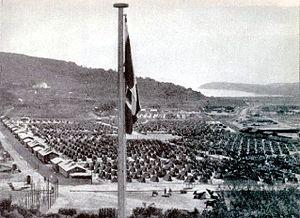
Les crimes de guerre de l'Italie sont principalement associée à l'Italie fasciste dans la Seconde guerre italo-éthiopienne et pendant la Seconde Guerre mondiale.